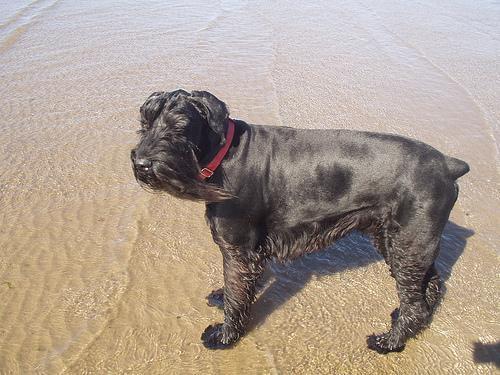
giant_schnauzer